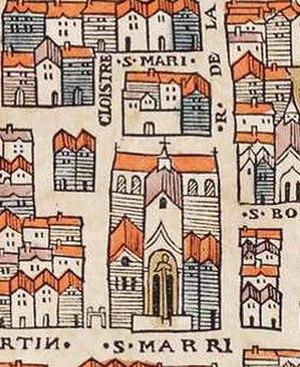
Eglise St-Merri et rue du Cloître St-Merri sur le plan de Truschet et Hoyau (1550).
La rue du Cloître-Saint-Merri est une voie, ancienne, située dans le 4ᵉ arrondissement de Paris, en France, dans le quartier Saint-Merri. Elle fait partie du Marais.
L’église Saint-Merri est une église catholique située à proximité du centre Georges-Pompidou au croisement de la rue Saint-Martin et de la rue de la Verrerie dans le 4ᵉ arrondissement de Paris. Le nom de Saint-Merri viendrait de l’abbé saint Médéric, mort en l’an 700, canonisé puis rebaptisé saint Merri par contraction. Les restes de ce saint reposent toujours dans la crypte de l’église.